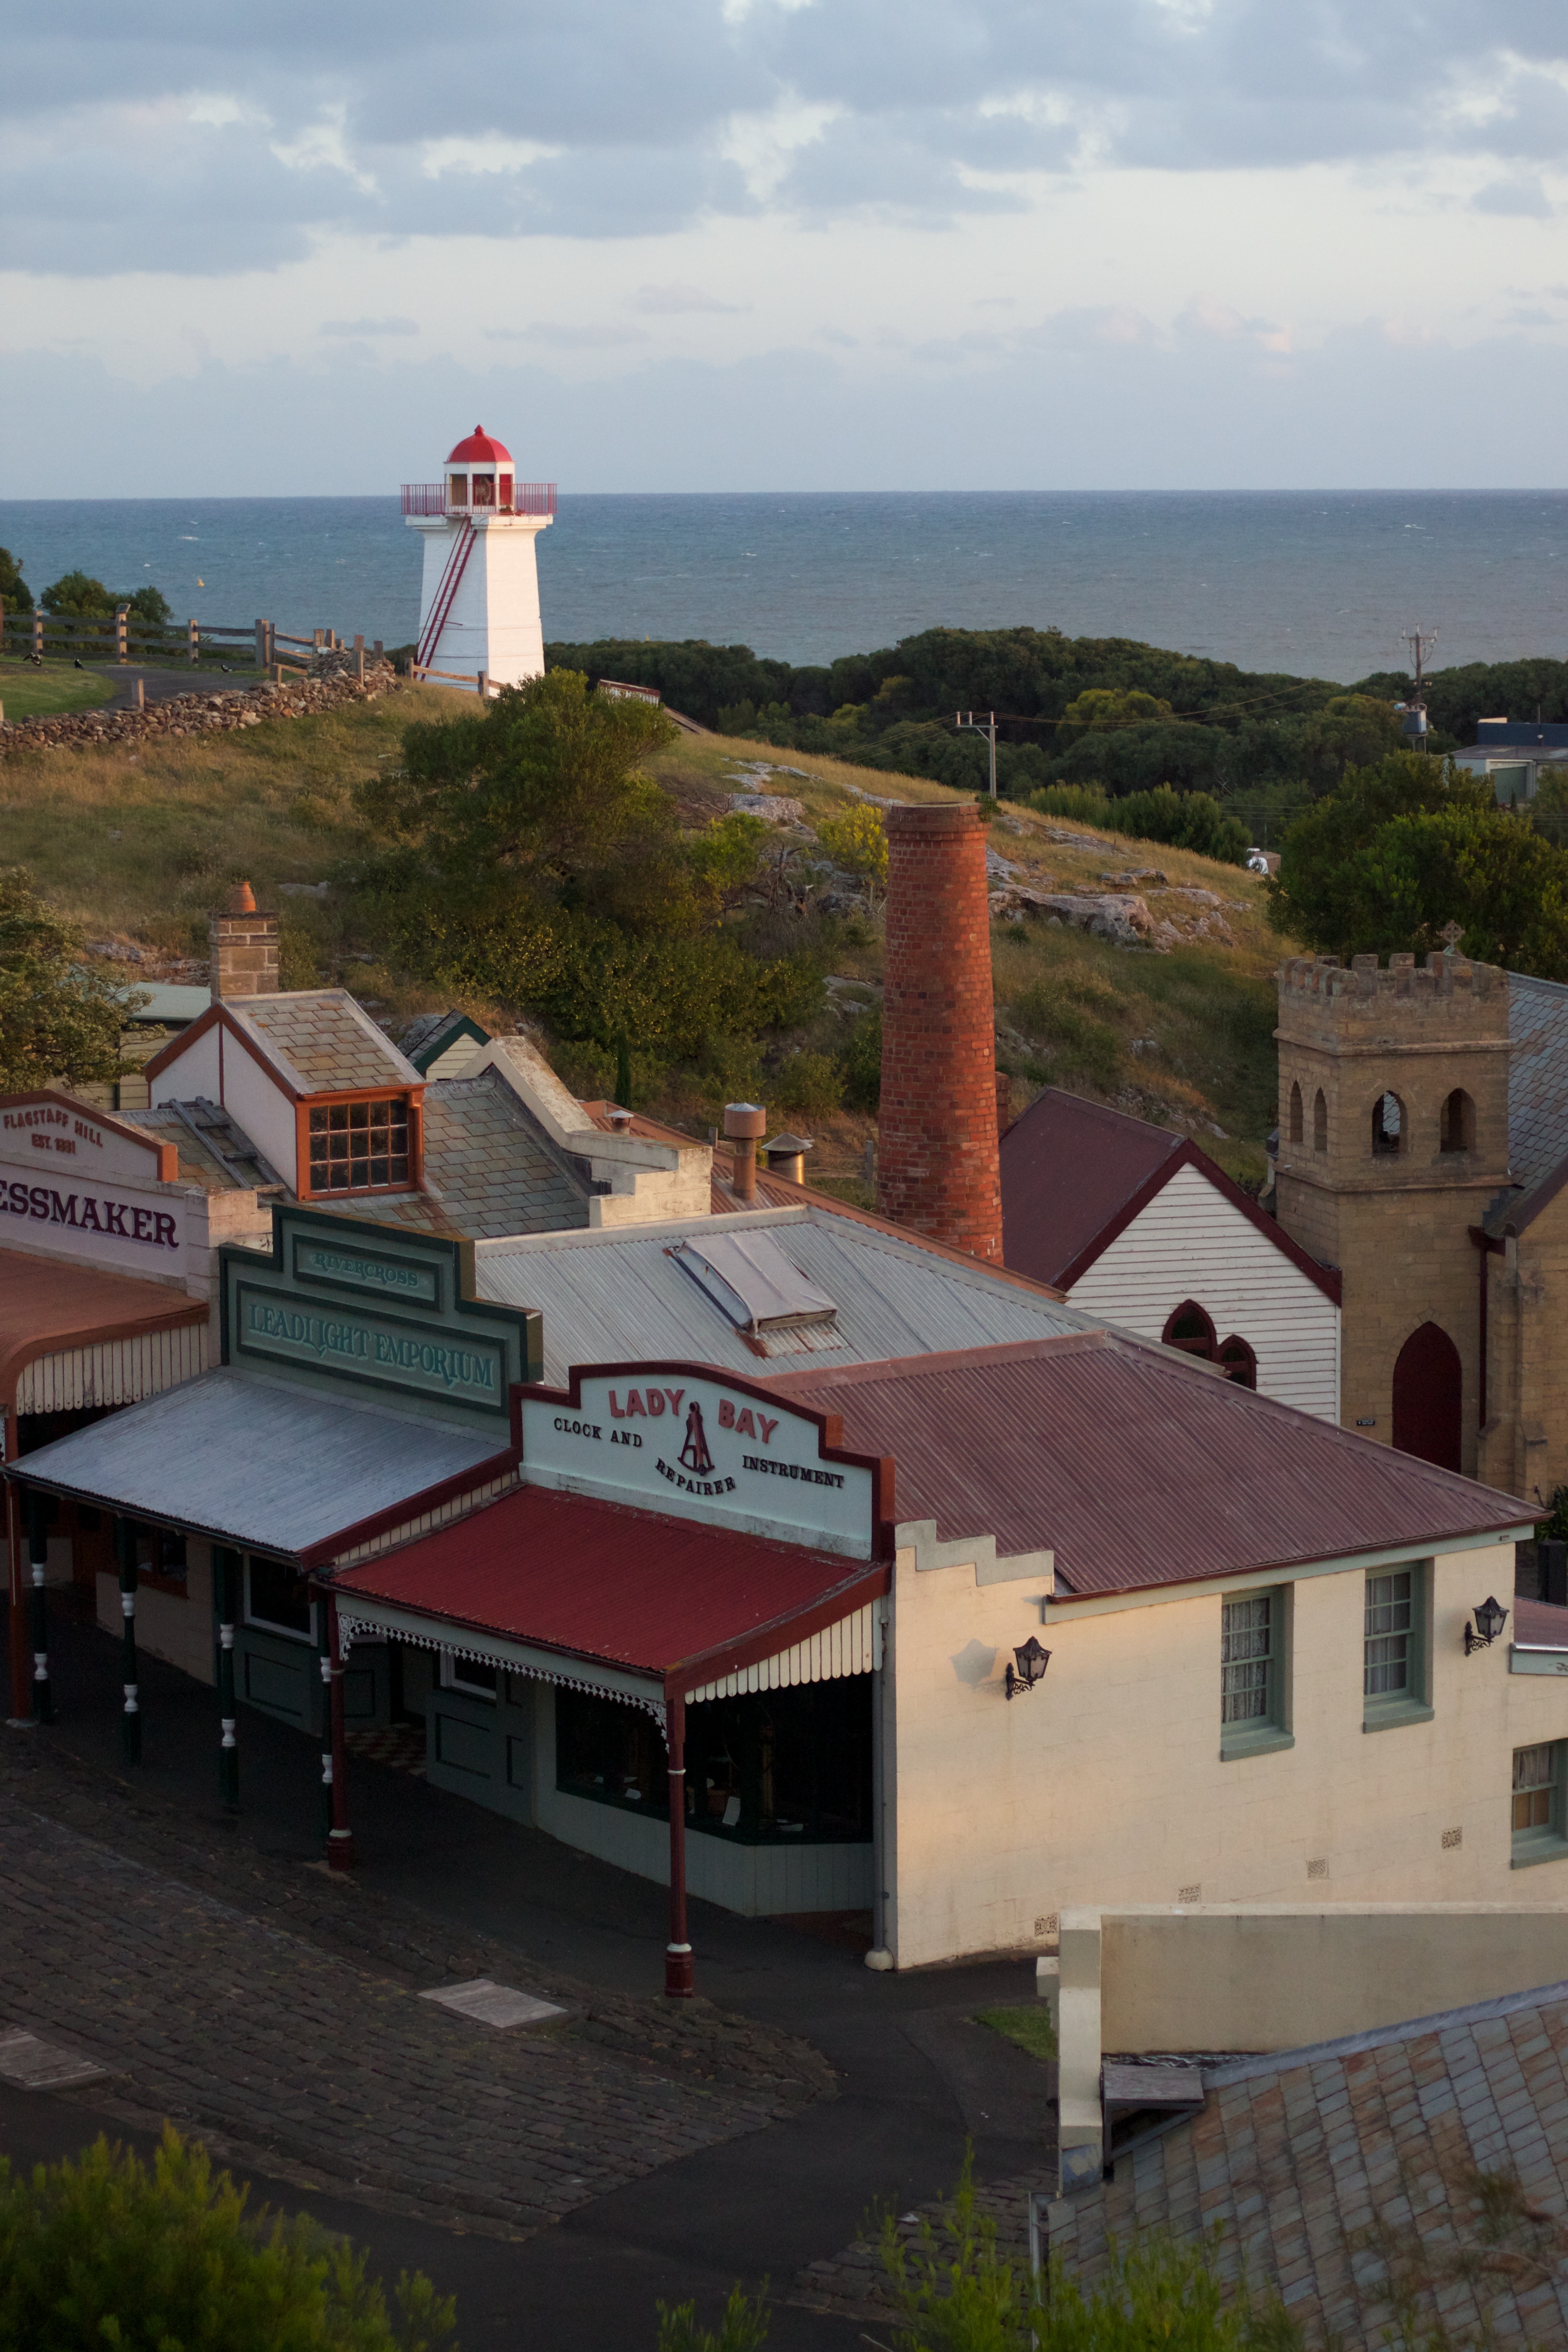
coast, lighthouse, roof, vacation, tower, auodyssey